Oxford Handbook of Clinical Medicine

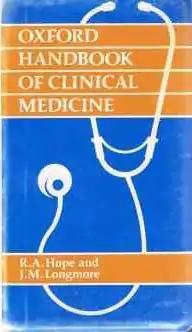
First edition

The Oxford Handbook of Clinical Medicine is a pocket textbook aimed at medical students and junior doctors, and covers all aspects of clinical medicine. It is published by Oxford University Press, and is available in formats: book, online, iOS app, and android app. First published in 1985, it is now in its eleventh edition, which was released in April 2024.